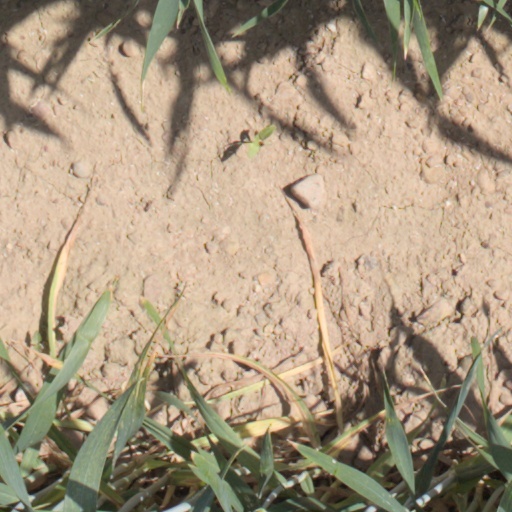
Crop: wheat